Wollner Building

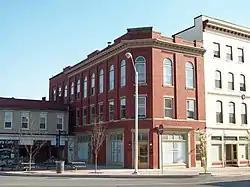
Wollner Building, April 2010

The Wollner Building is an historic, American commercial building that is located in Lewistown, Mifflin County, Pennsylvania, on Monument Square across from the Mifflin County Courthouse.